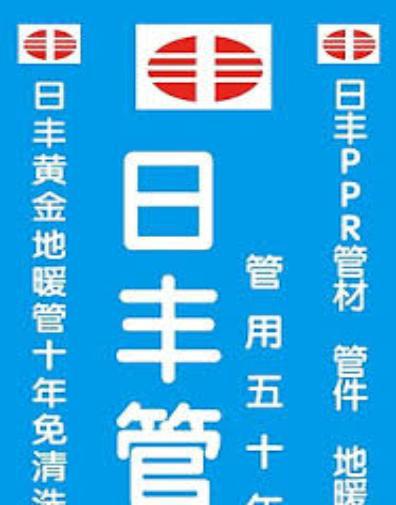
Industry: Others